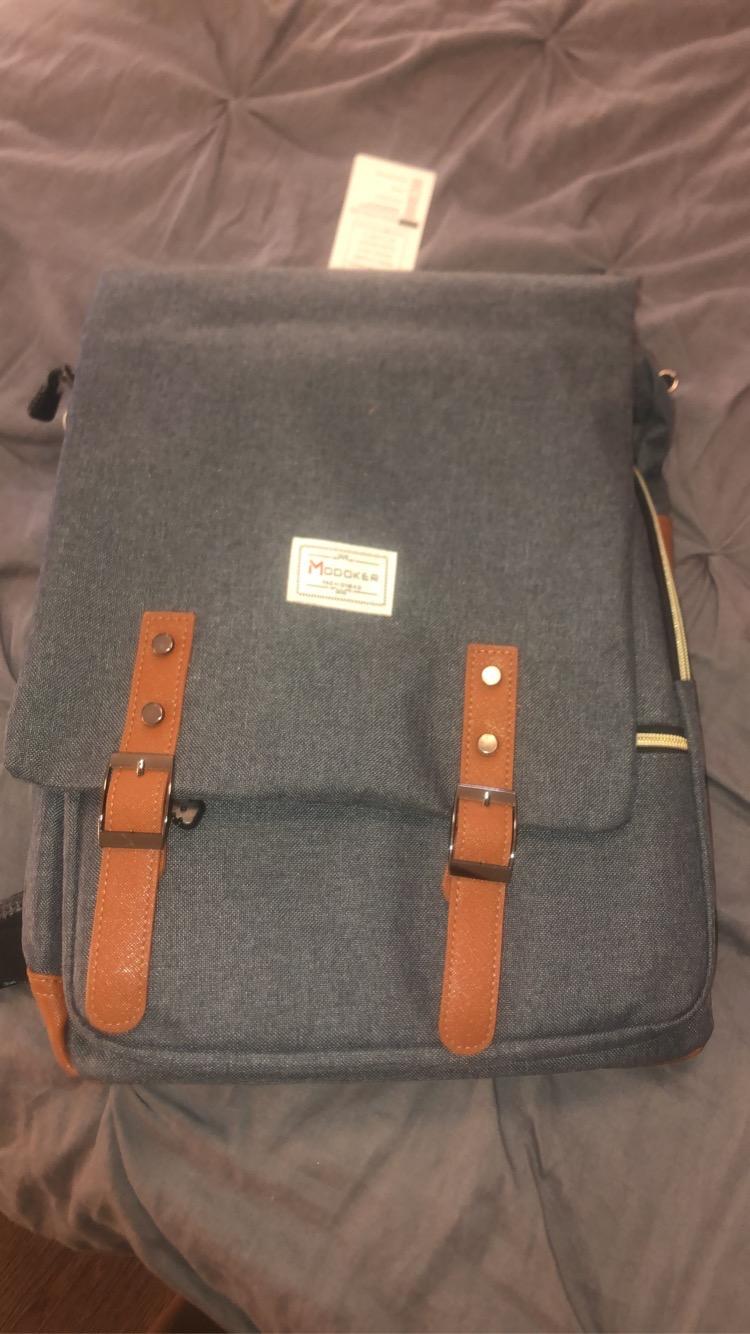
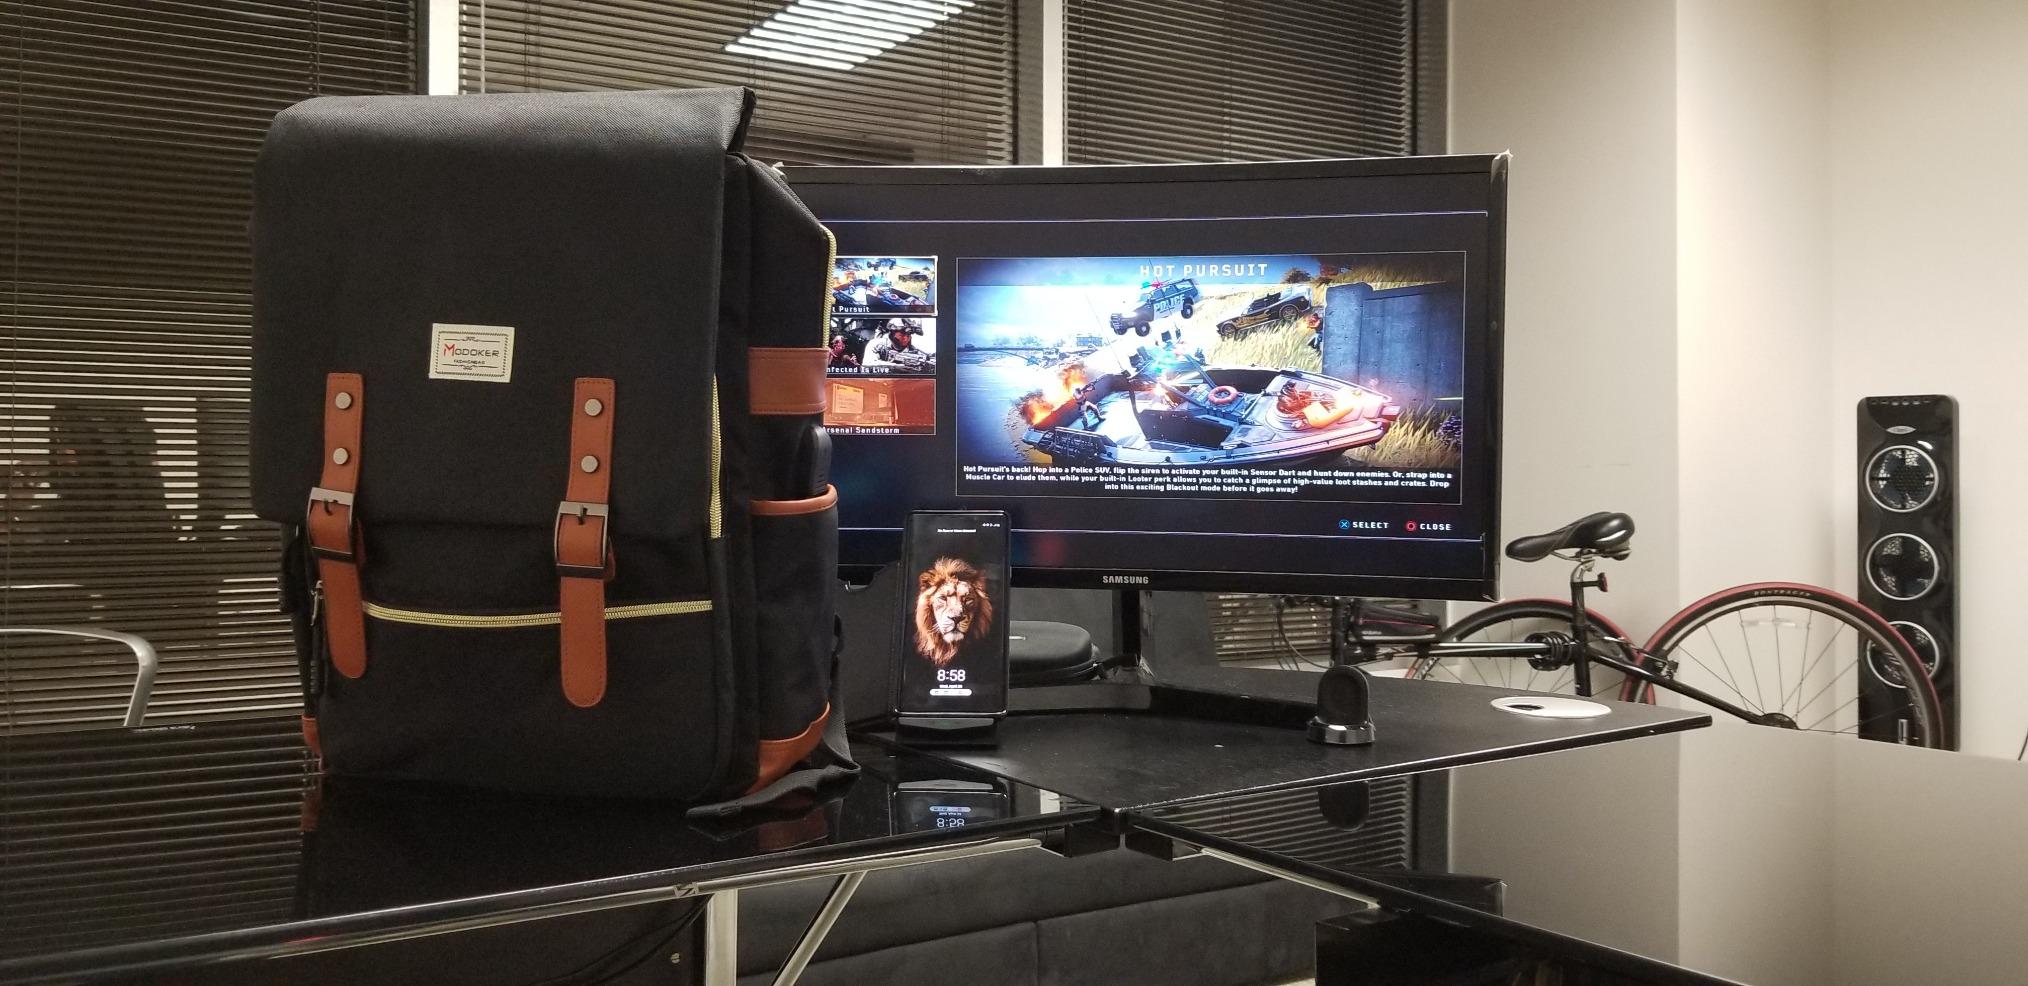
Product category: bag
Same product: no